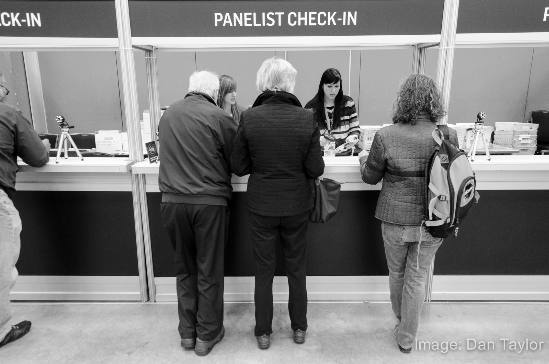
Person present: Yes